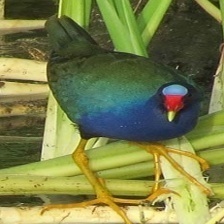
Species: PURPLE GALLINULE
Scientific name: PORPHYRIO MARTINICUS
ImageNet parent category: european_gallinule